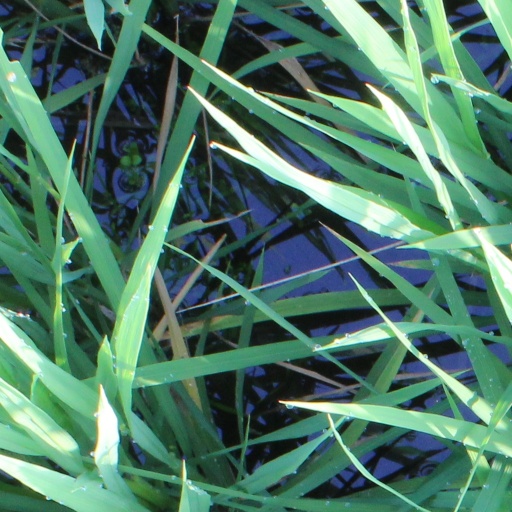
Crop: rice